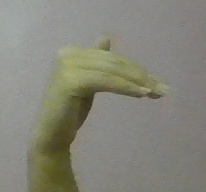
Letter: khaa